Francis de Sales Brunner

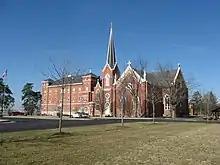
Maria Stein Convent

Bishop Purcell of Cincinnati made several trips to Europe, visiting the various seminaries there to recruit missionaries for Ohio and points further west. On one of these trips, he met Brunner at Le Havre. Later, the Government interfering more and more with his school, Brunner accepted the Bishop's invitation, brought to him by Monsignor John Henni, to establish his community in America. Brunner used the long Atlantic crossing as an opportunity to lead a nine-day retreat for the eight priests, brothers and candidates who accompanied him. They landed, December 21, 1843, at New Orleans and, ascending the Ohio River, arrived at Cincinnati on New Year's Day. From Cincinnati they proceeded to St. Alphonsus, near Norwalk, Ohio, where the first of a number of mission stations was erected; amongst them a convent at Maria Stein, Ohio, named after Mariastein Abbey. Brunner donated a painted depiction of the Miraculous Madonna of Mariastein to the convent, after which also the town was named. It is said that Brunner had the painting with him when crossing the English Channel in a sailing vessel and was miraculously saved from shipwreck in a bad storm.